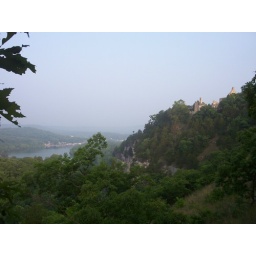
Ha Ha Tonka State Park, Camdenton, Missouri. View of the castle with the lake of the ozarks in the background.